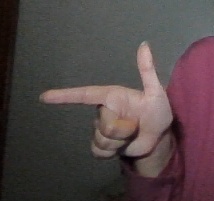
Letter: yaa